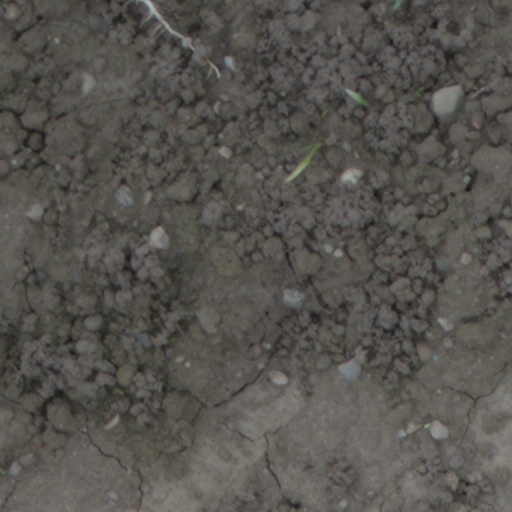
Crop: wheat